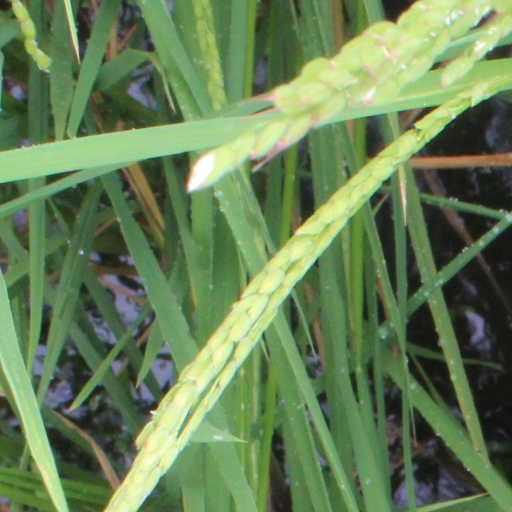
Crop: rice